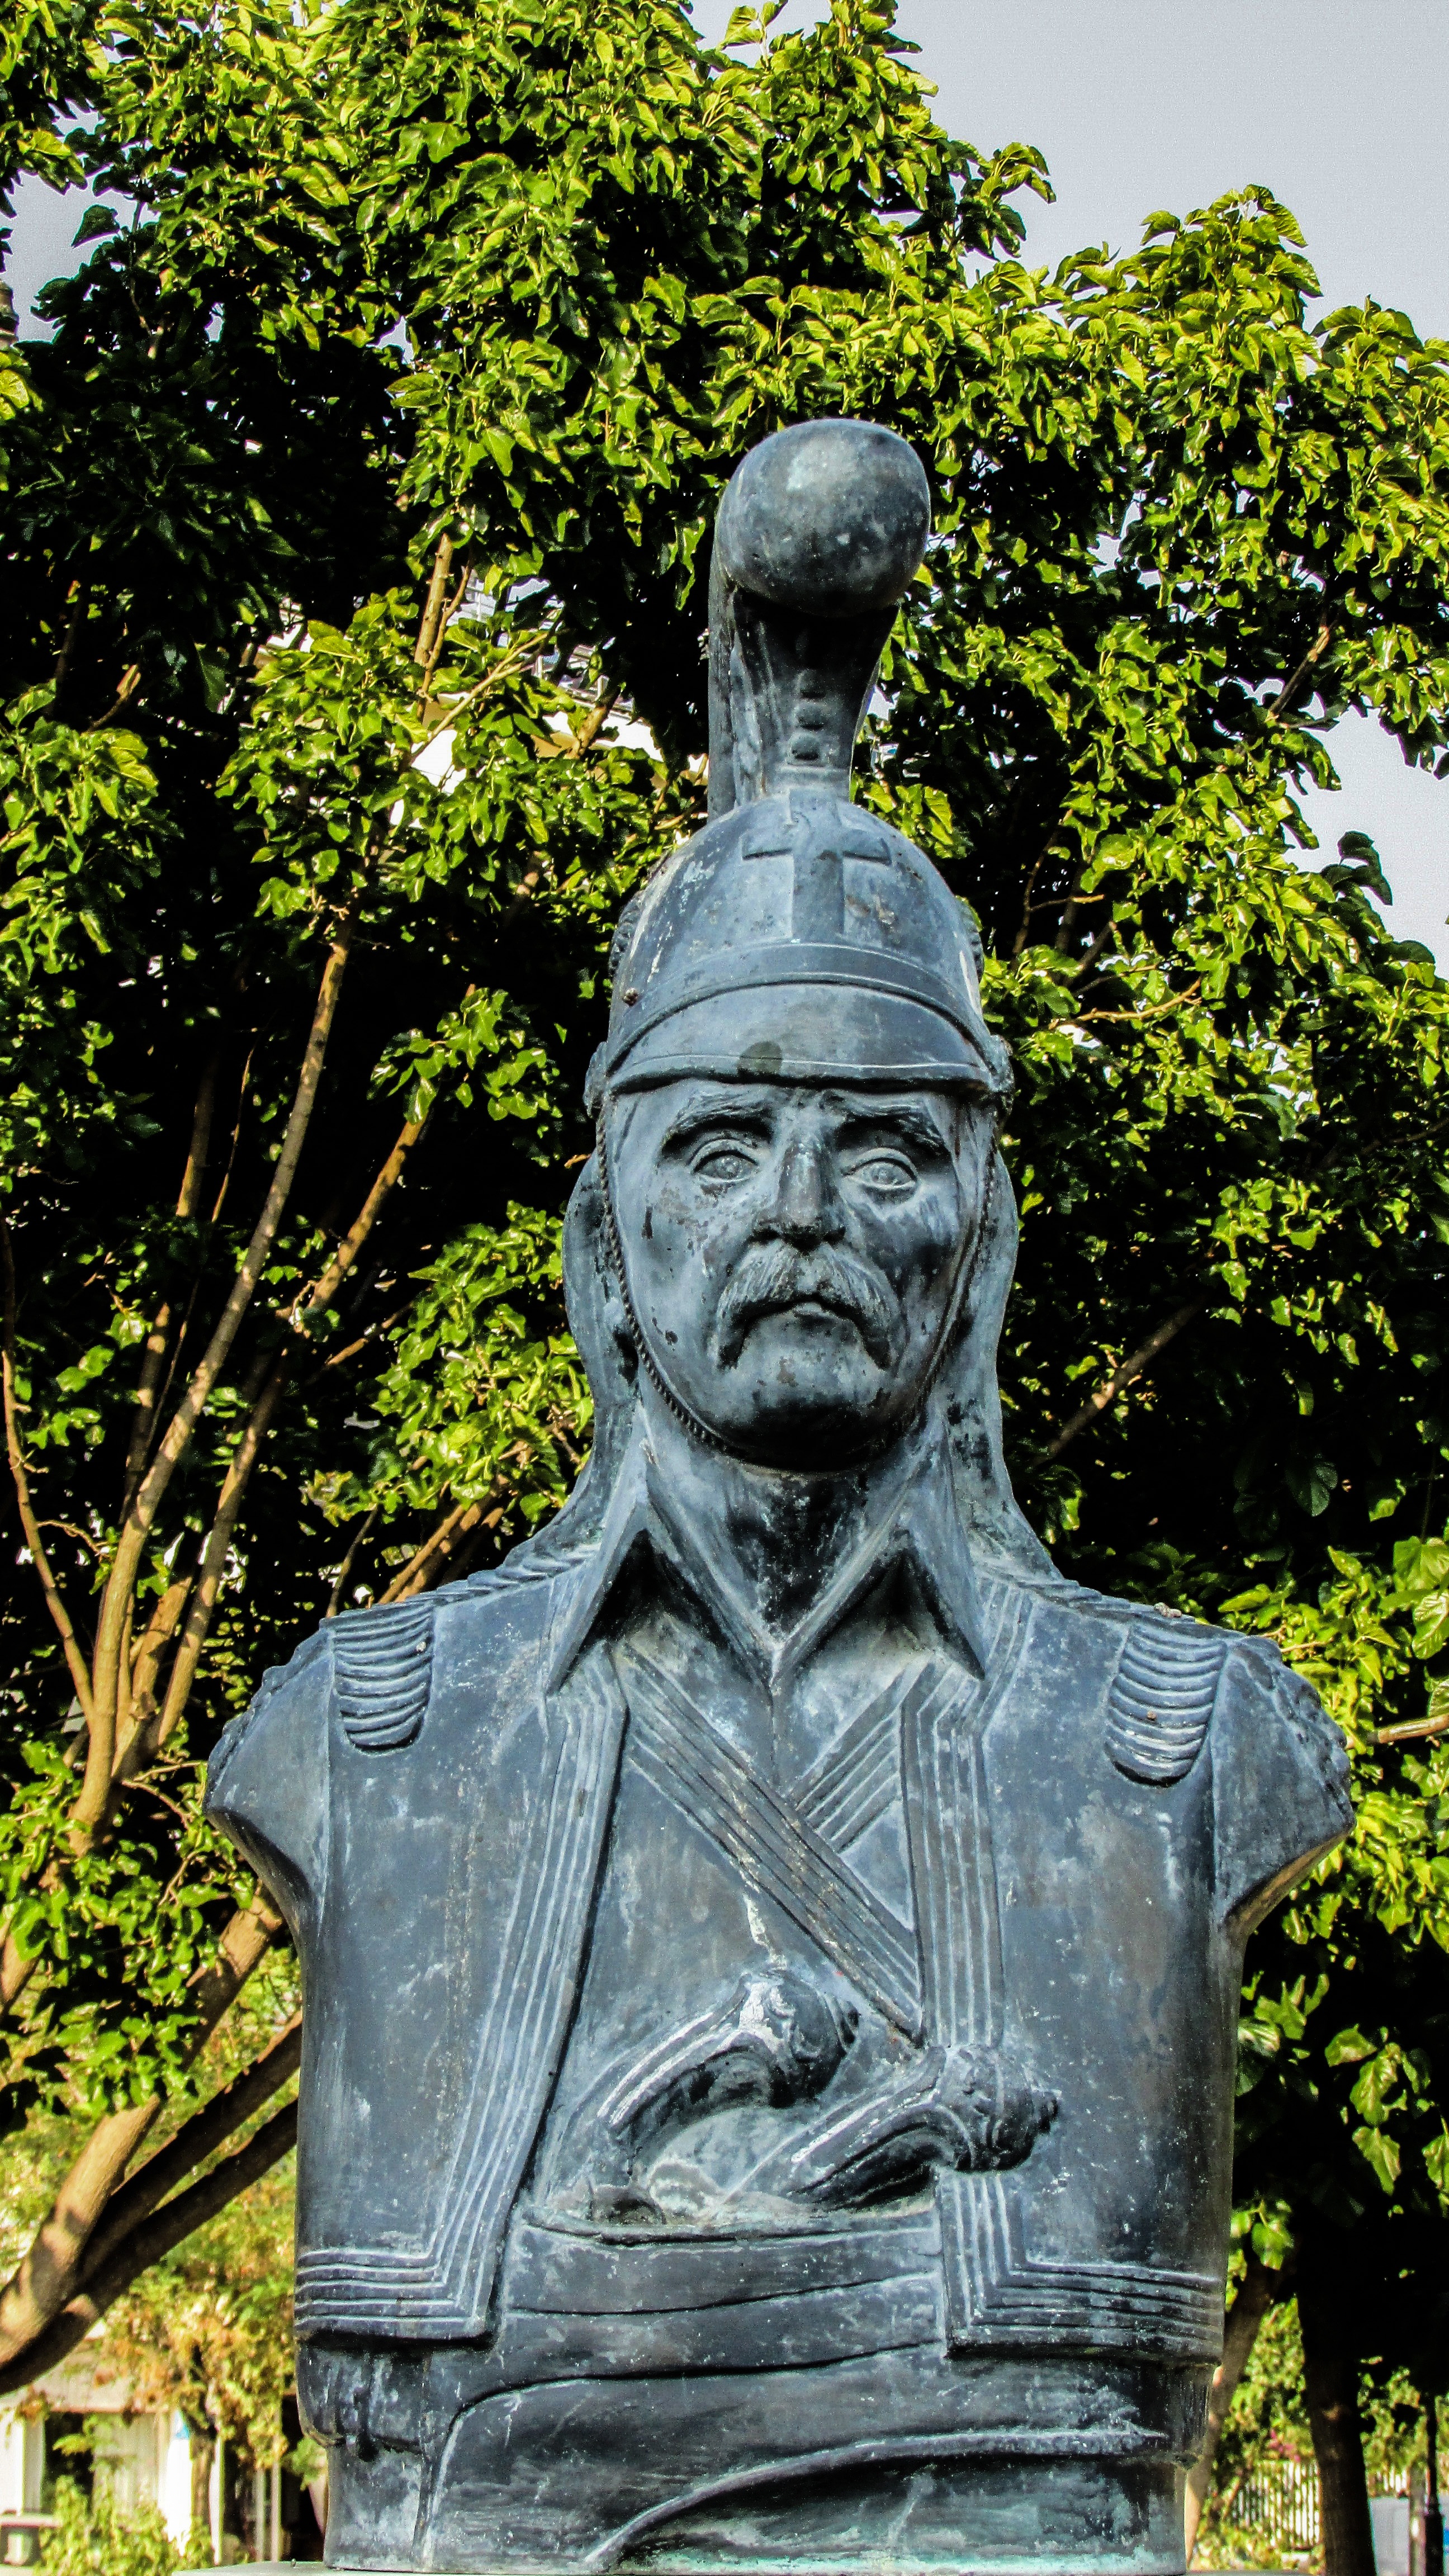
monument, statue, portrait, historic, sculpture, art, temple, greece, bust, carving, general, leader, volos, theodoros kolokotronis, greek revolution, 1821, gautama buddha